Steam Deck

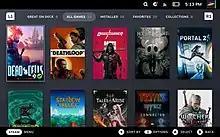
The library page for the Steam client used on the Steam Deck. The additional icons in the bottom right of the top left game image indicate the game is Steam Deck verified.

The Steam client on the Deck features a revised interface and functions different from the desktop client. Unlike Steam's Big Picture mode which was designed for use on television screens, which was treated as a separate software branch within Valve, the Deck version of the Steam client stays consistent with the desktop version, adding functions and interface elements to make navigating through Steam easier with controller input, and indicators typical for portable systems such as battery life and wireless connectivity. Valve replaced the previous Big Picture mode in Steam with one based on the Steam Deck user interface in February 2023. The version of Steam on the Deck otherwise supports all other functions of Steam, including user profiles and friends lists, access to game communities, cloud saving, Steam Workshop support, and the Remote Play feature.